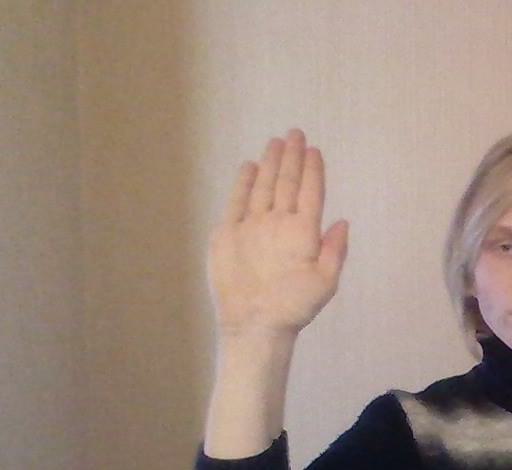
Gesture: stop